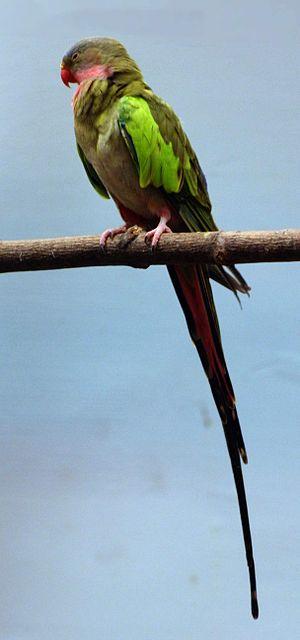
La Perruche Alexandra ou Perruche à calotte bleue, est une espèce australienne de perruche. D'après Alan P. Peterson, c'est une espèce monotypique.